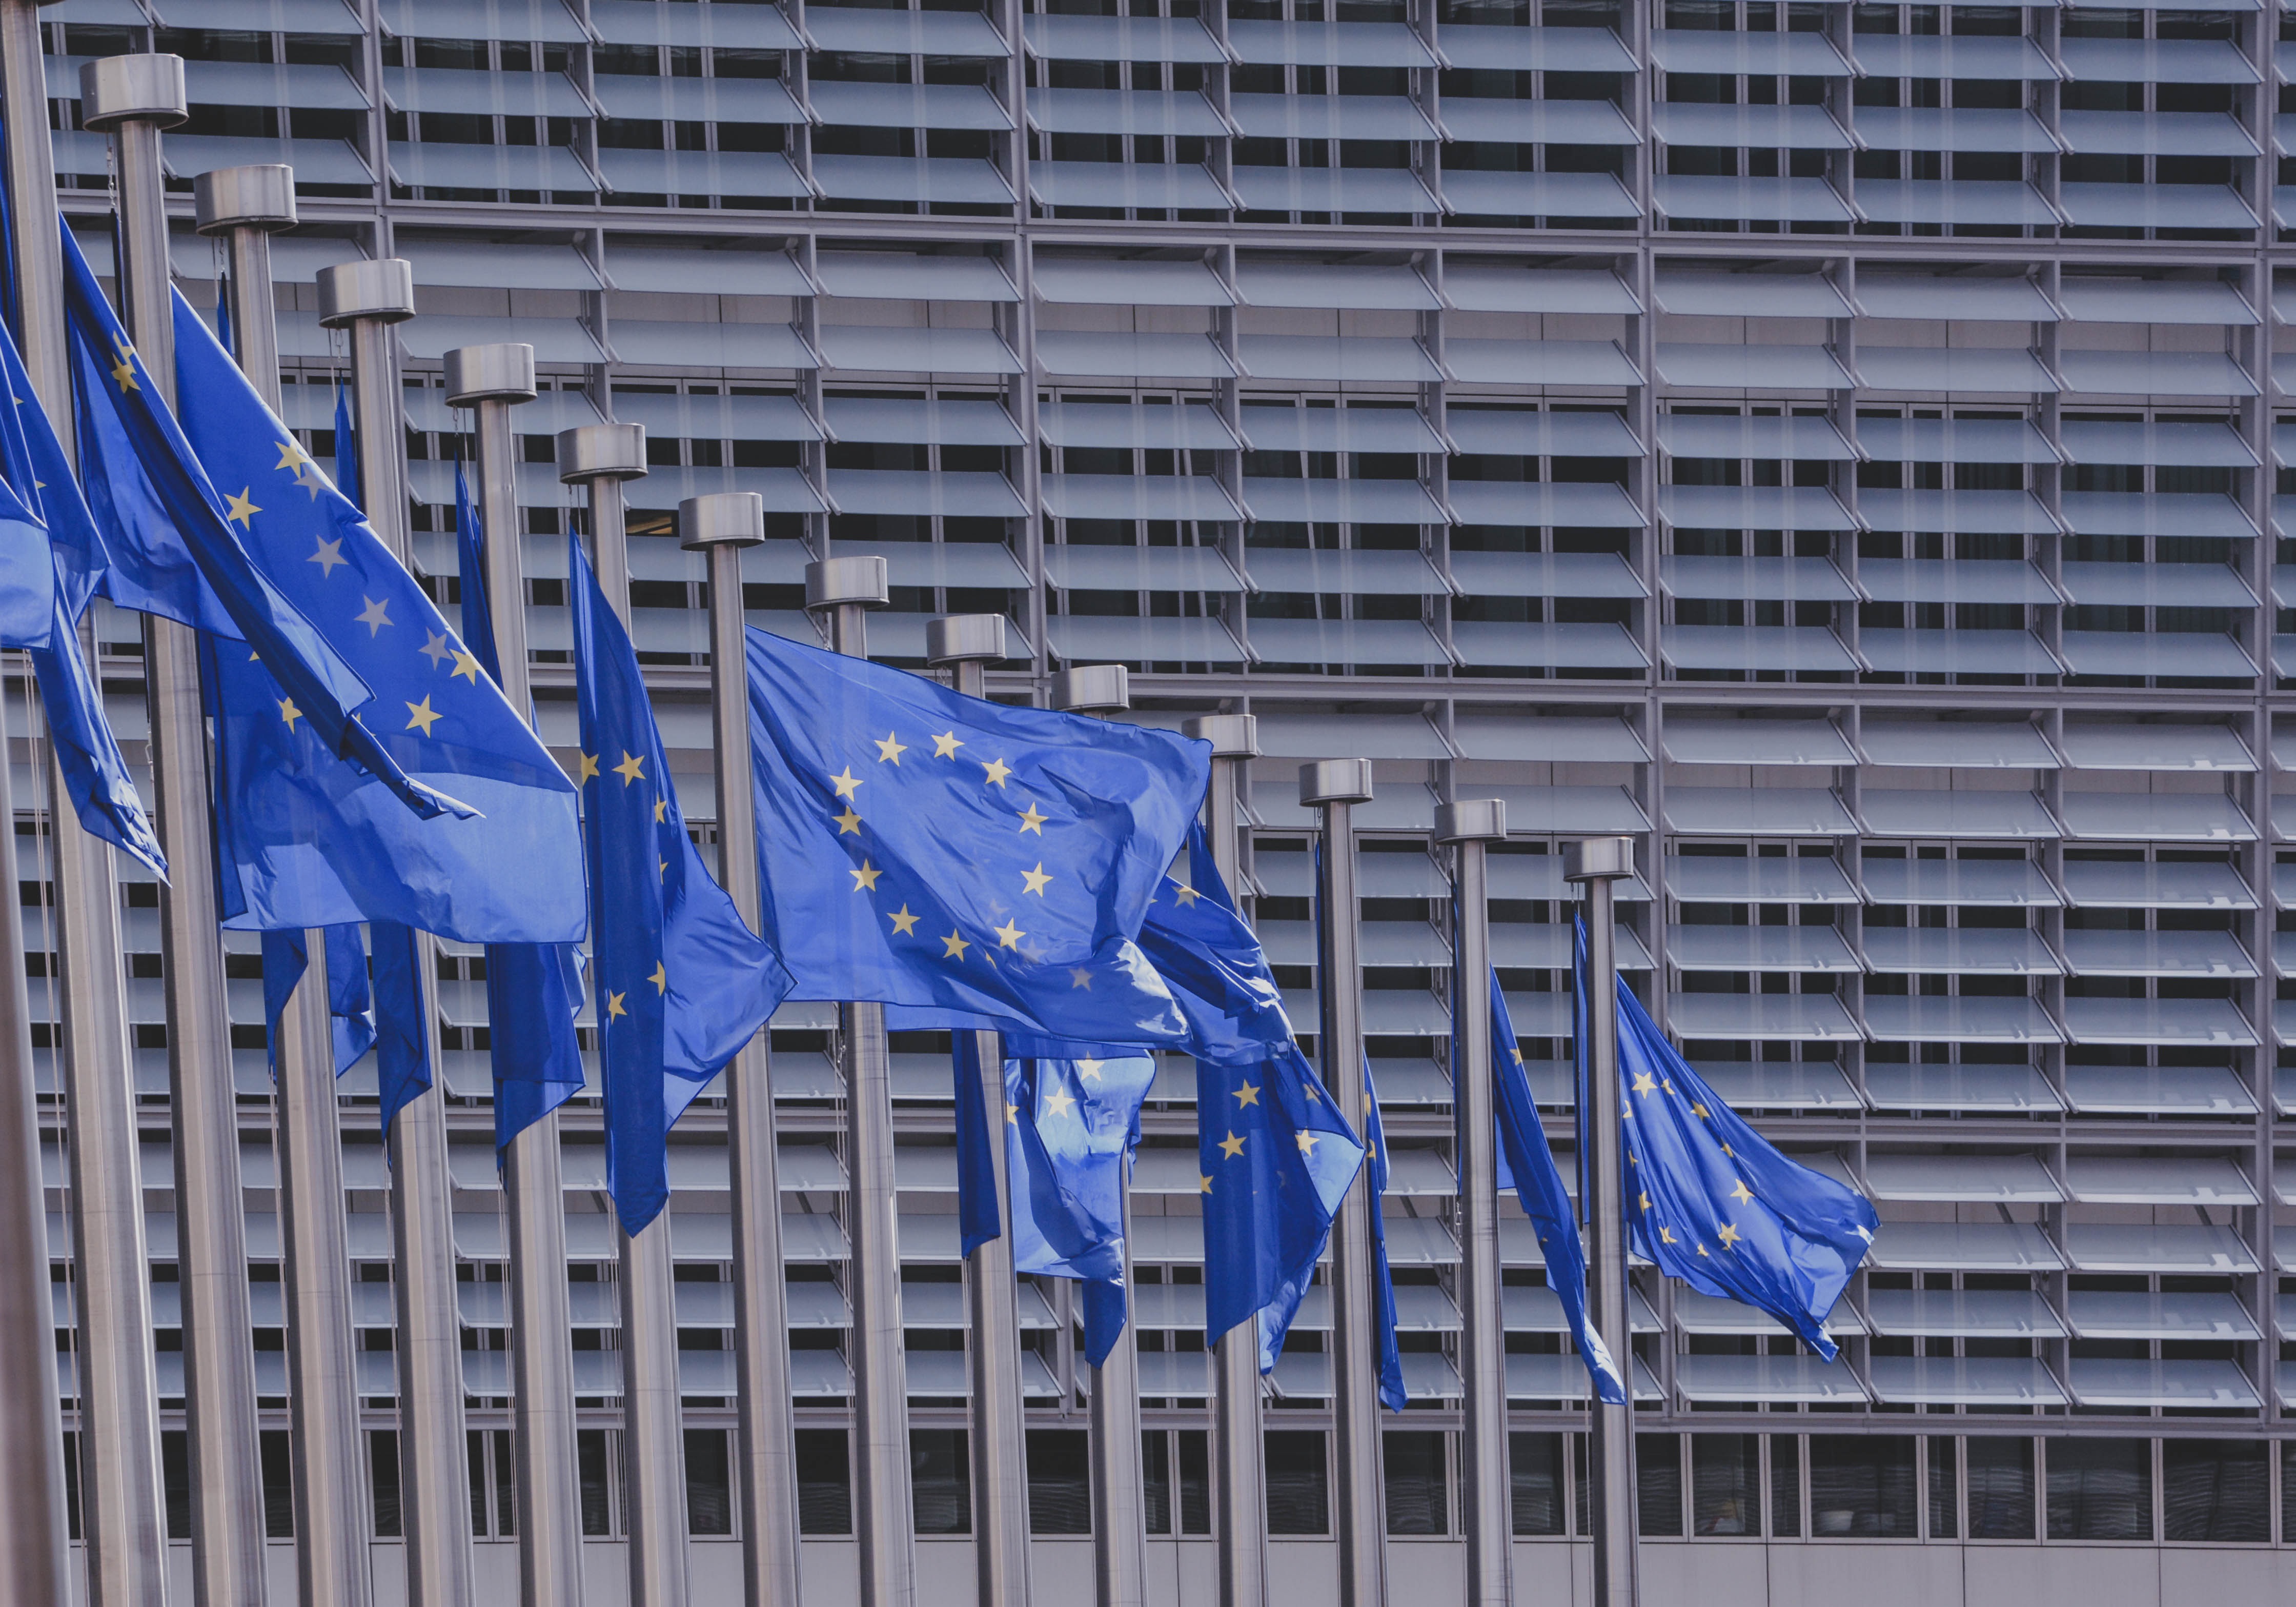
roof, building, skyscraper, wall, europe, pattern, vehicle, flag, facade, blue, freedom, stadium, parliament, stars, politics, liberty, voting, laws, urban area, ue